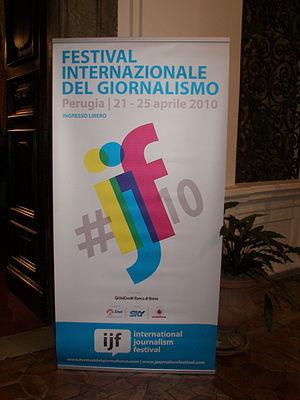
Le International Journalism Festival ou IJF est événement annuel qui se déroule depuis 2006 à Pérouse, en Ombrie. Le Festival 2016 se déroule du 6 au 10 avril.